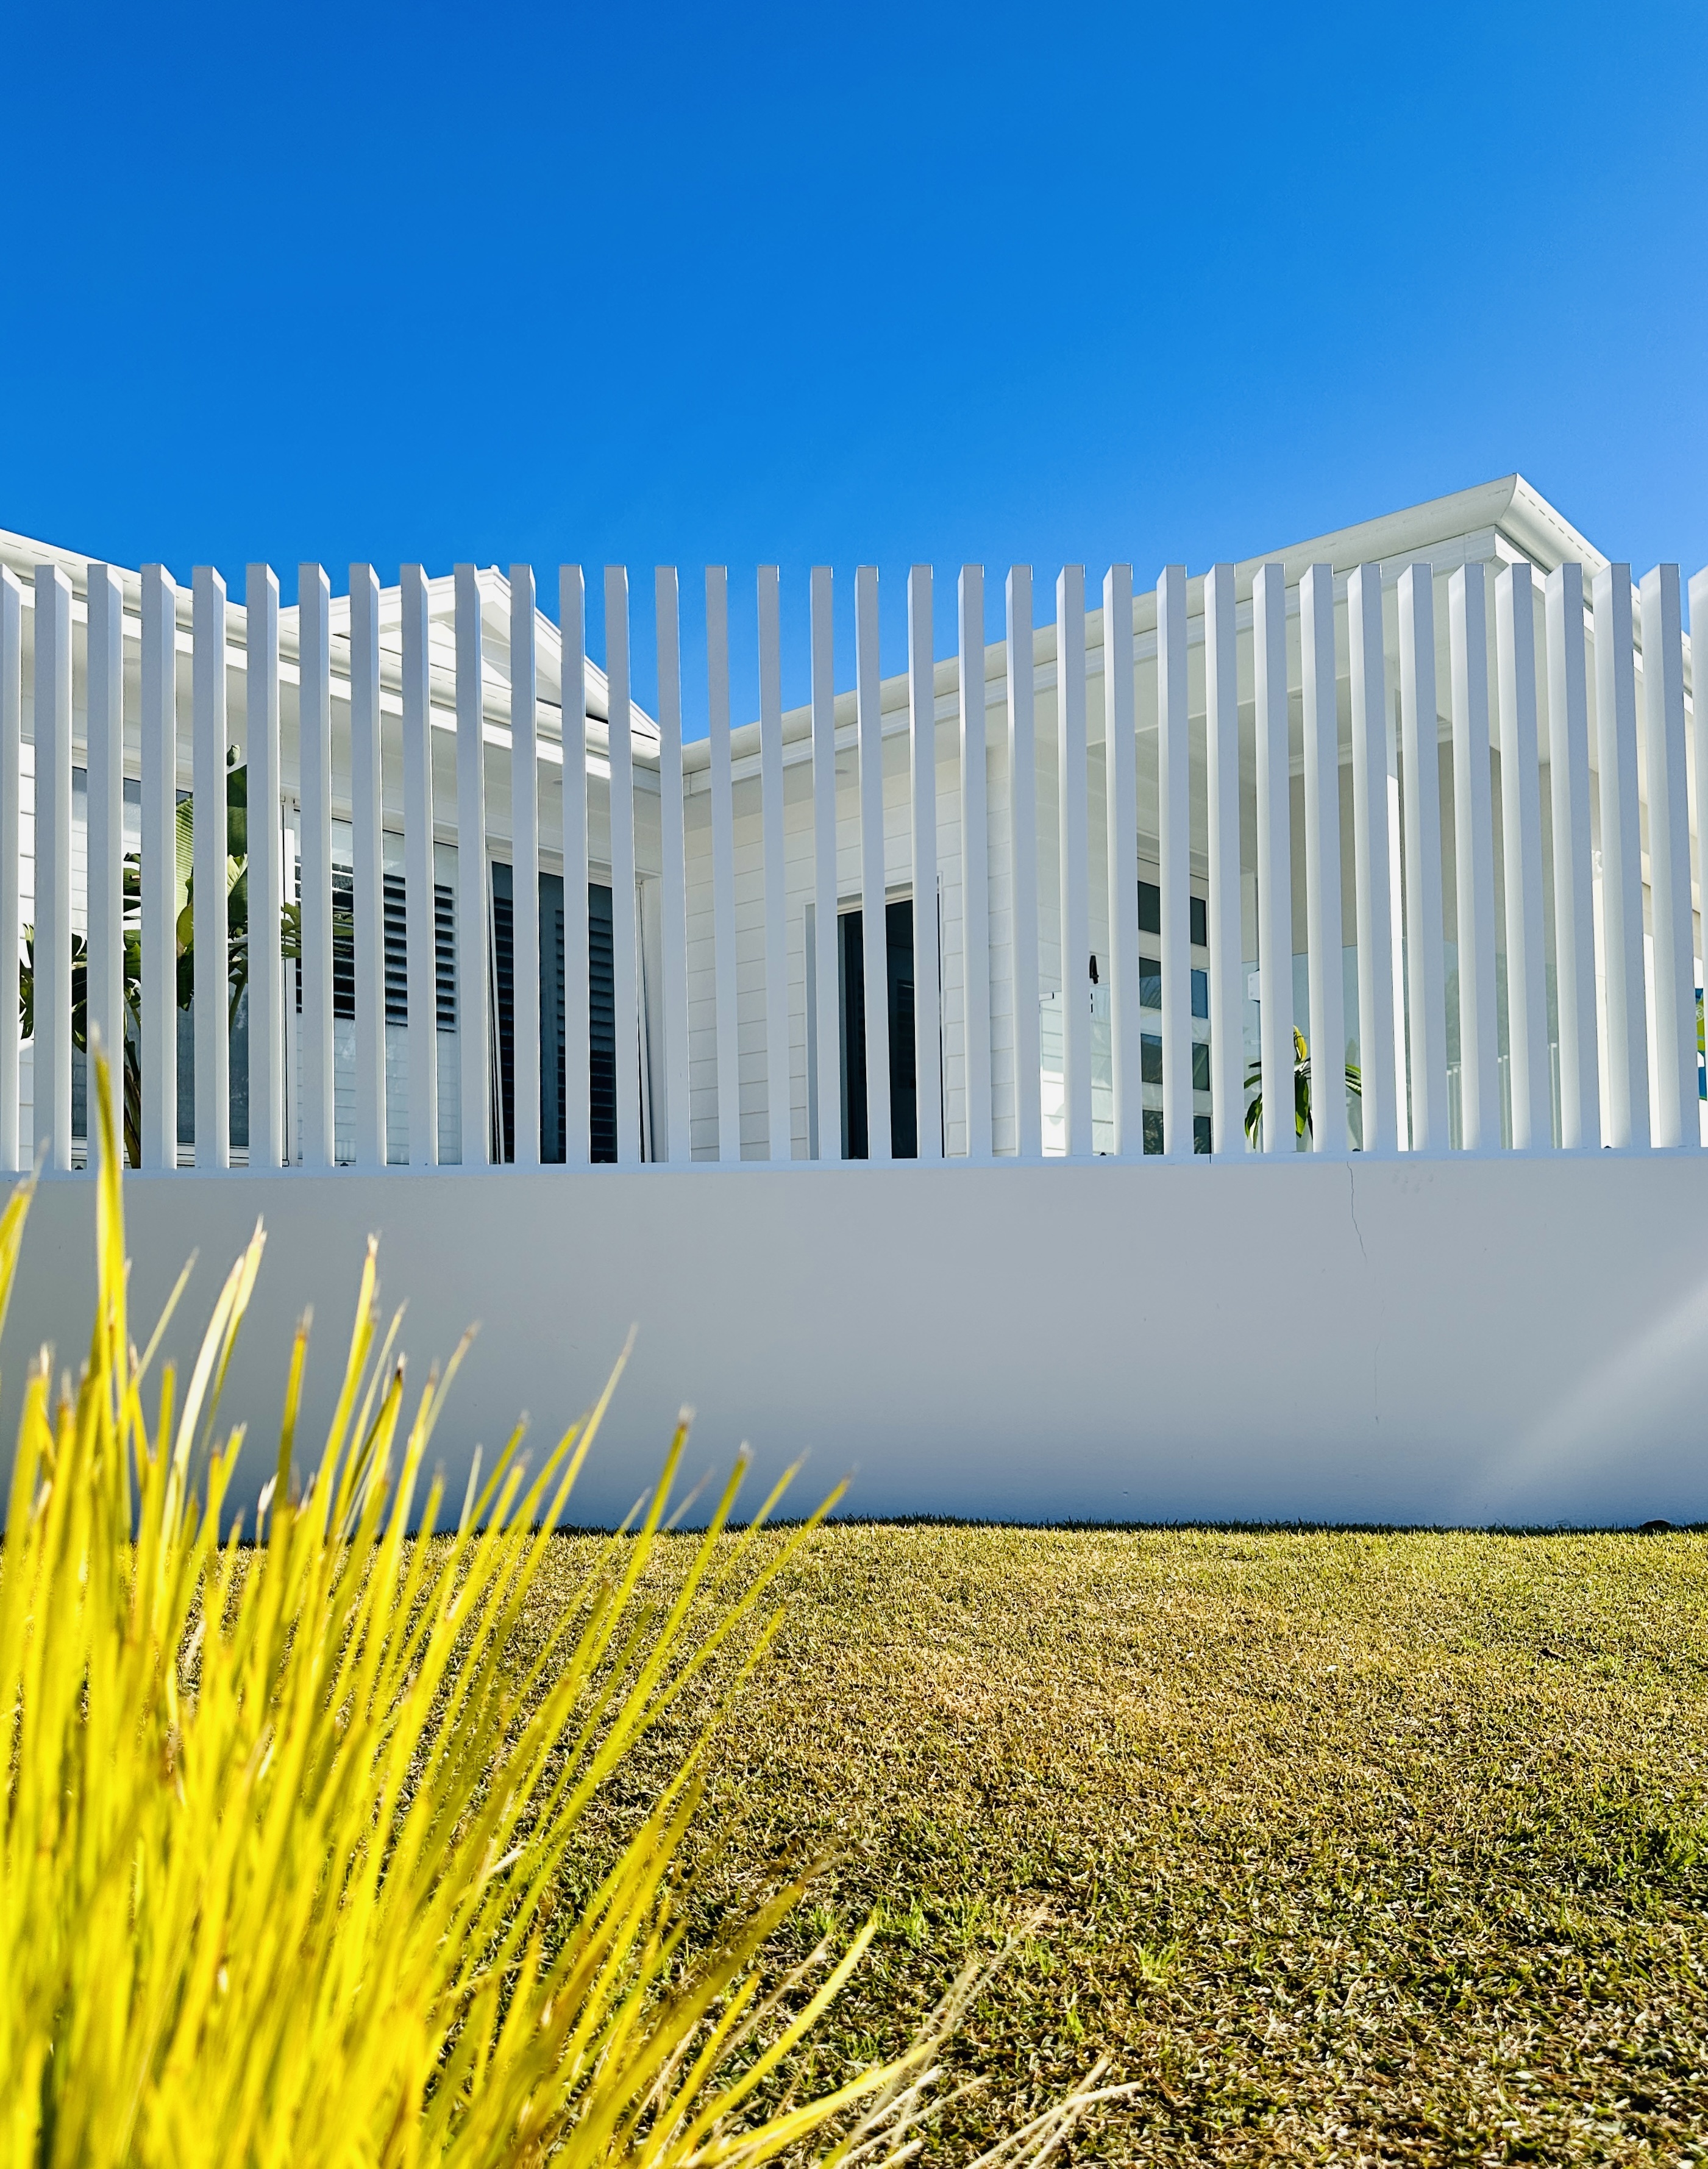
Frameless Blade Pool Fencing 1.8 meter (W) x 1.2-1.3 meter (H) KIT
Frameless blade pool fencing kit. Independently NATA tested and certified AS1926.1 Pool Safe. This system is the ultimate in modern luxury architectural landscape design. Assembly and installation is straight forward and DIY friendly simply cut to your desired size and screw together no welding required. Contents: 1 x 100x25x1800 Base Plate 6 x 80x40x3850 Blade 18 x 80x40 Cap 100 x Pan HD Screw Drive Screws G304 SS 10gx40
Brand: Pool Fencing Supplies / PFS
Category: Hardware > Fencing & Barriers > Fence Panels > Security Panels